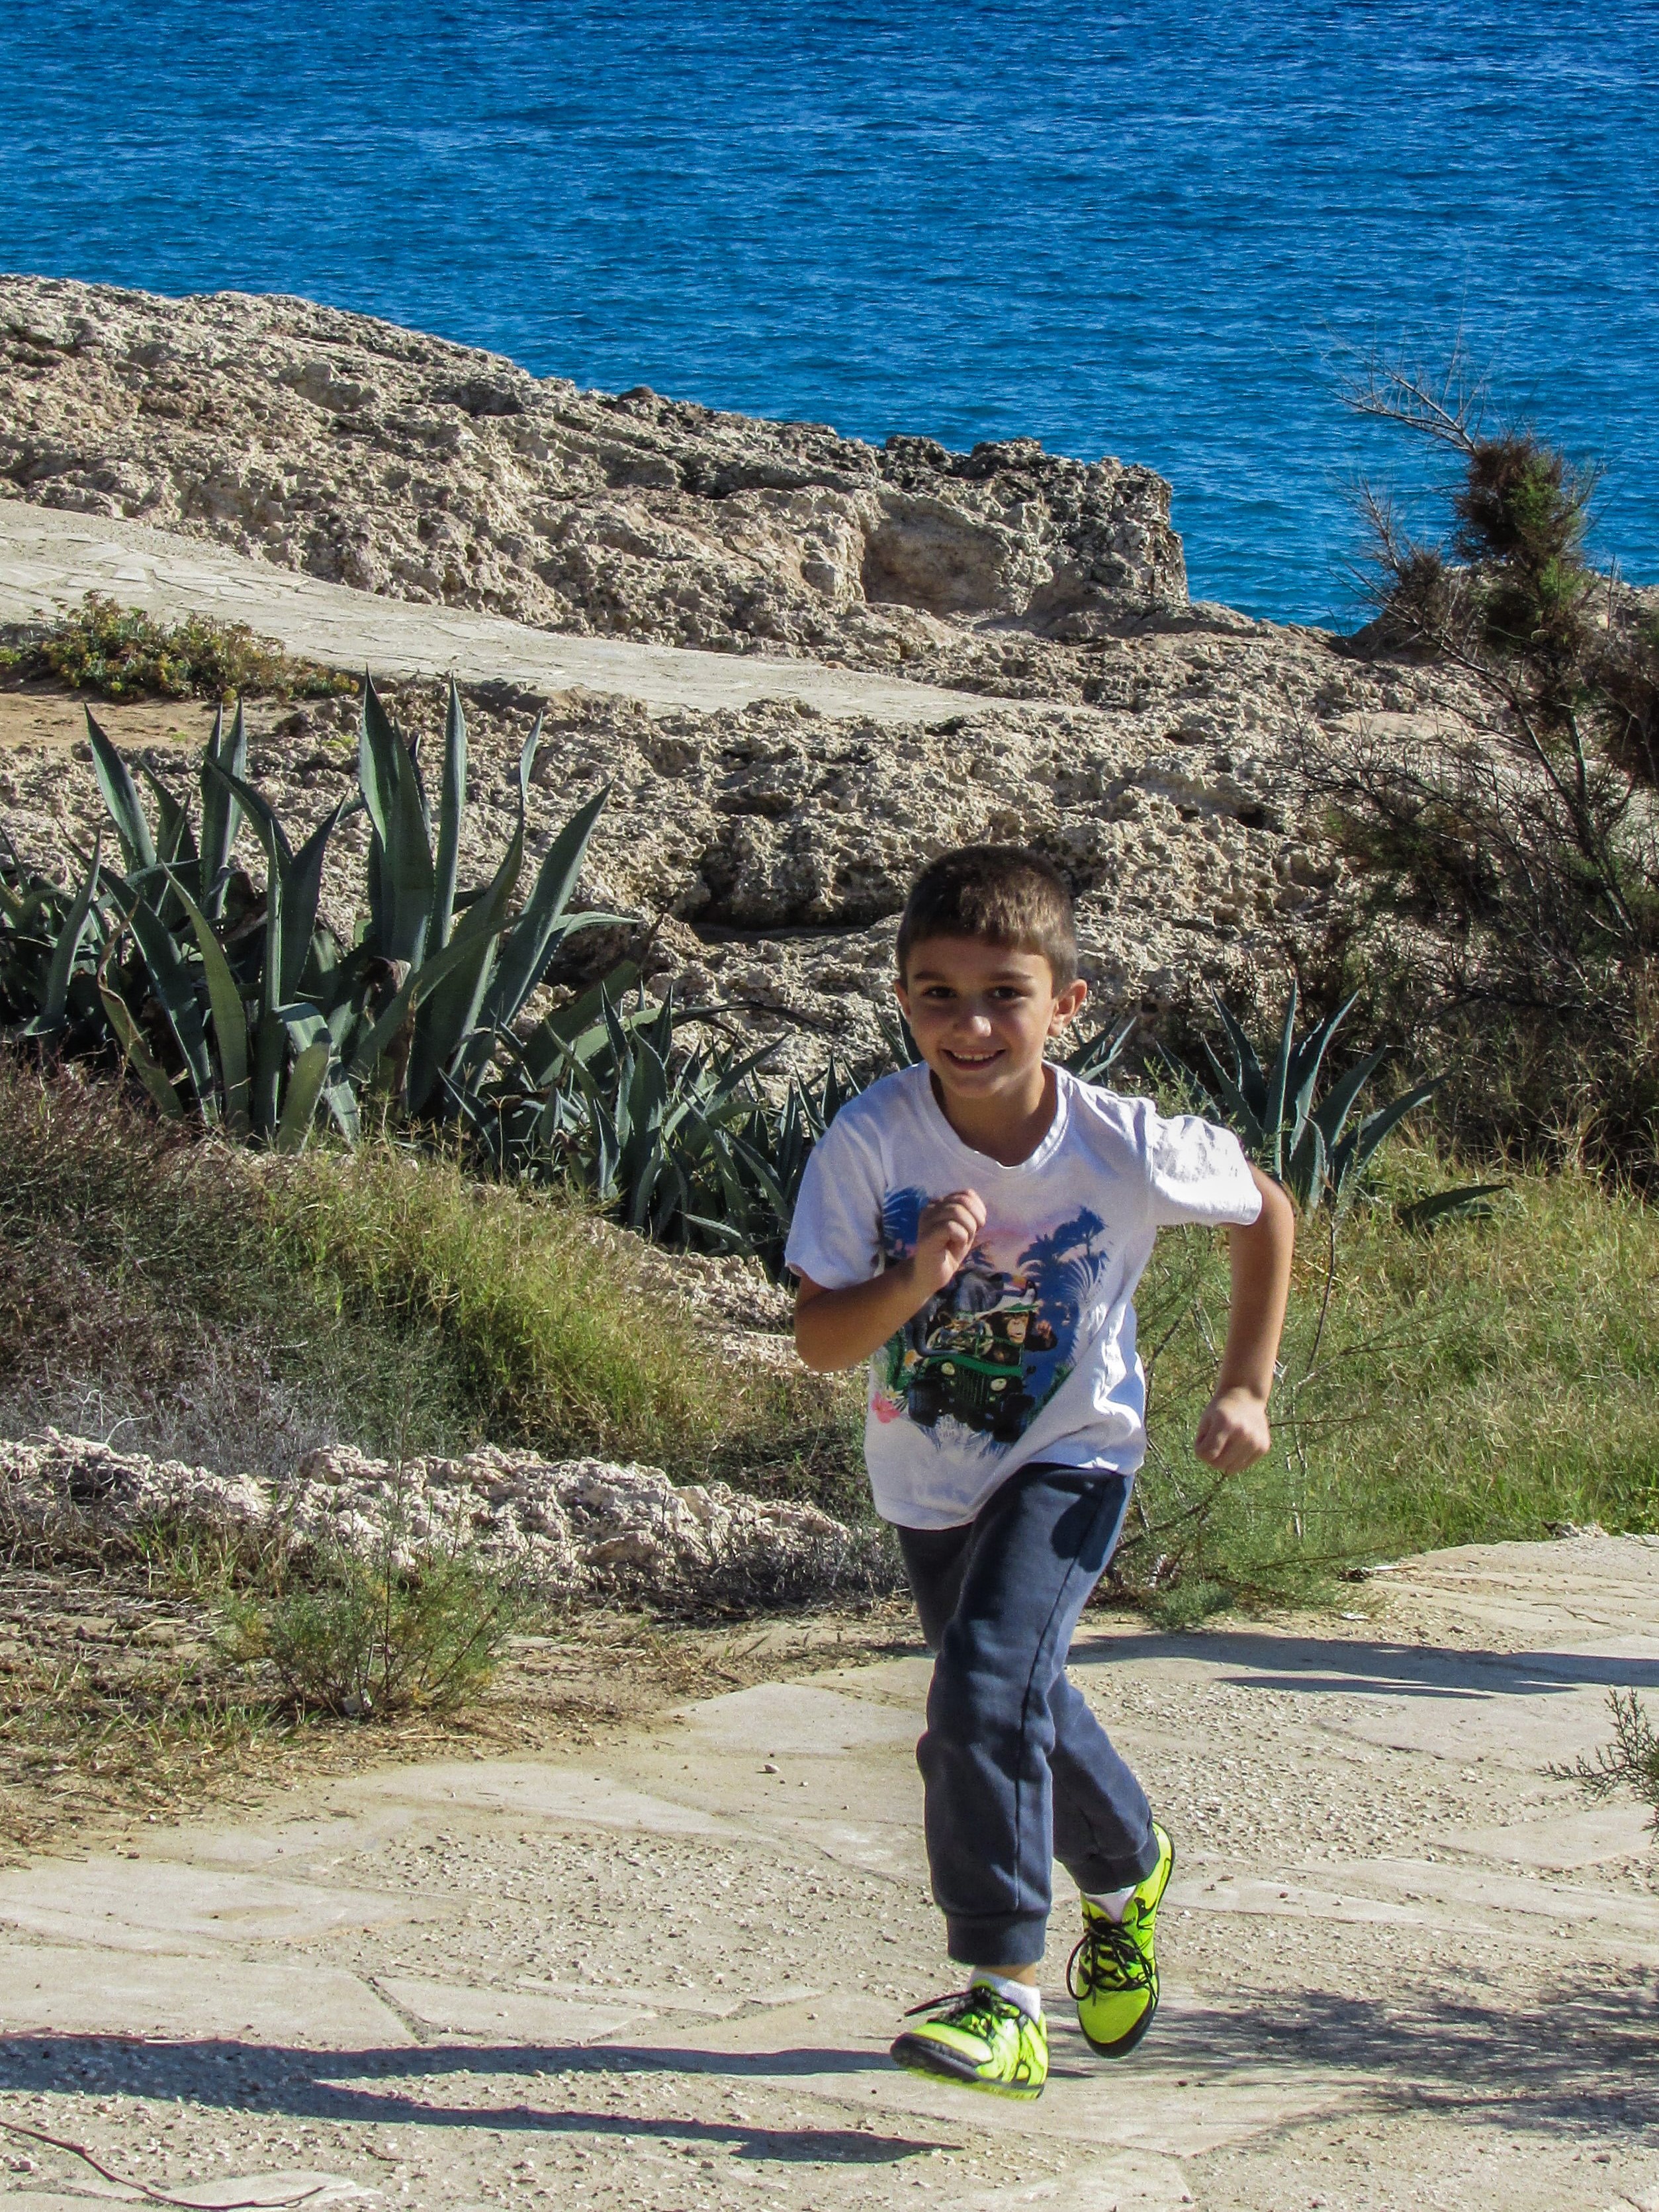
sea, coast, nature, outdoor, people, play, boy, running, kid, vacation, child, childhood, smiling, smile, life, cheerful, fun, happy, happiness, joy